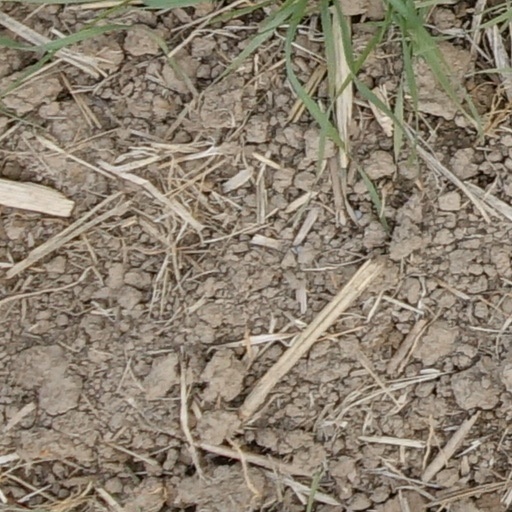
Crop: wheat